Submarines of the Imperial Japanese Navy

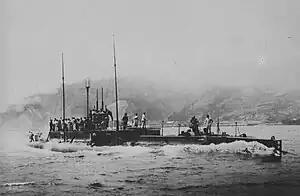
"Kaichū" I Type submarine

Constructed between 1917 and 1919, the I submarines were the first submarines built to Japanese requirements and designed specifically for service in the waters of East Asia and the Pacific Ocean, with greater hull strength than was common in contemporary European submarines. They had four bow torpedo tubes and two external tubes in trainable cradles on deck. and a deck gun.